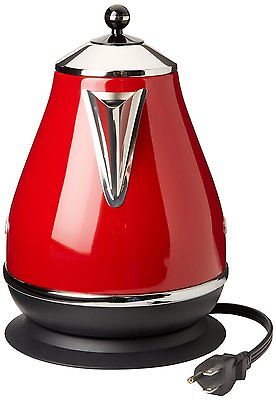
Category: kettle